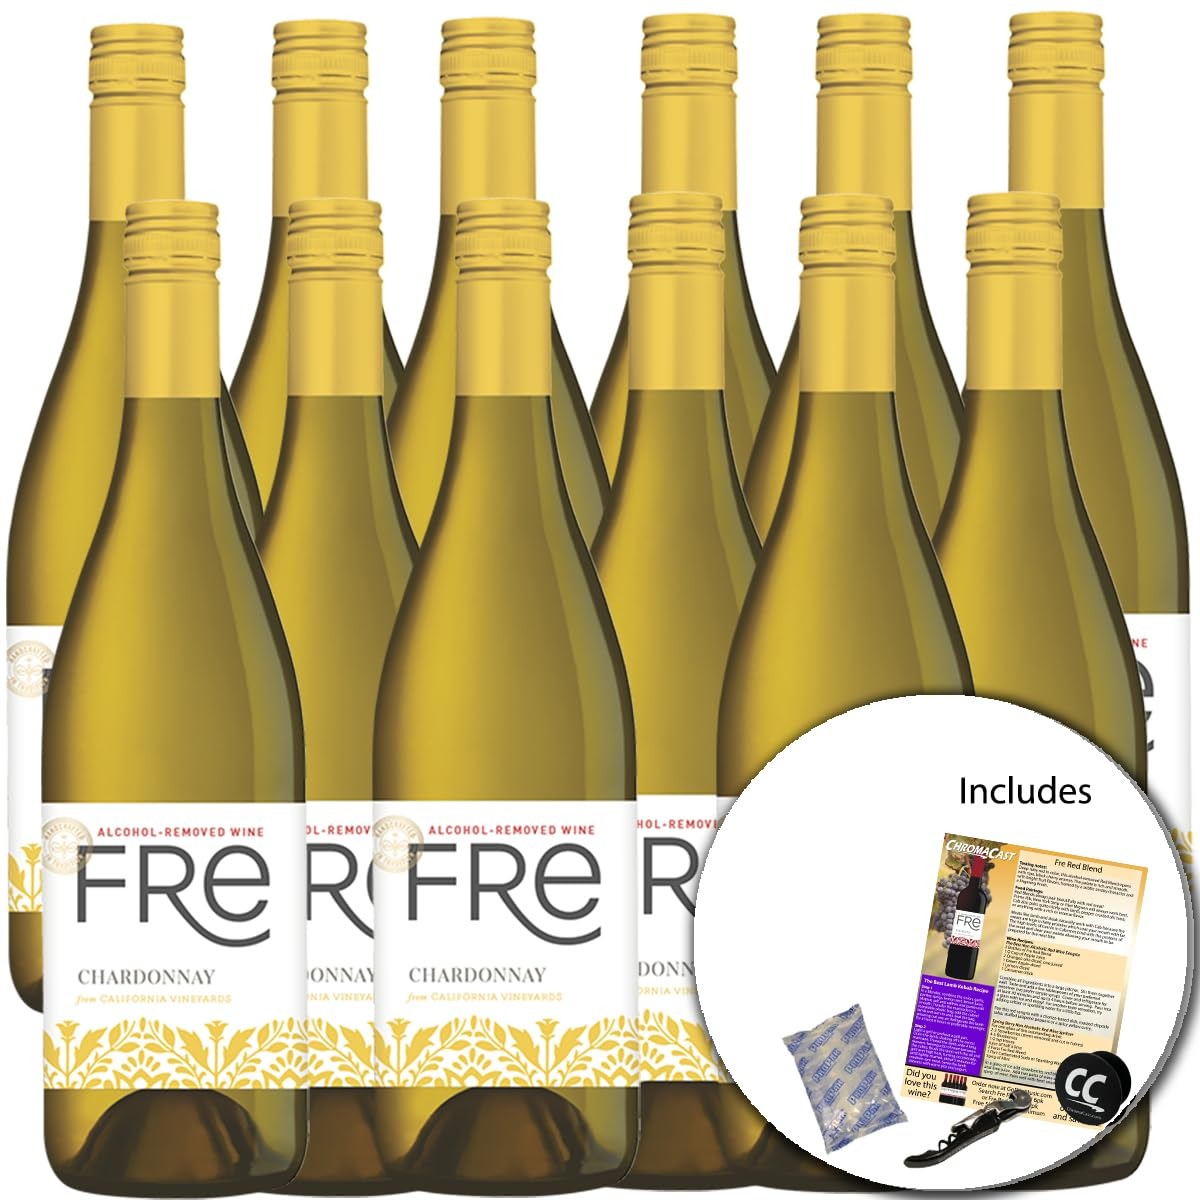
Item Name: Fre Chardonnay Non-Alcoholic White Wine Experience Bundle with Ice Packs, Corkscrew, Phone Grip, Seasonal Wine Pairings & Recipes, 750ML btls, 12-PACK
Bullet Point 1: Rich, creamy apple flavors mingle with crisp citrus notes on the palate, leading to an enjoyably tart finish. - Percentage Alcohol: Less than 0.5%
Bullet Point 2: Calories: 70 (less than half the calories of soda and traditional wine)
Bullet Point 3: Carbohydrates: 19g
Bullet Point 4: Percentage Juice: 23%
Bullet Point 5: Includes a Wine Travel Cooler Bag, Ice Packs, Corkscrew, ChromaCast Pop Socket, Seasonal Wine Pairings & Recipes
Value: 304.32
Unit: Fl Oz

Price: 189.98